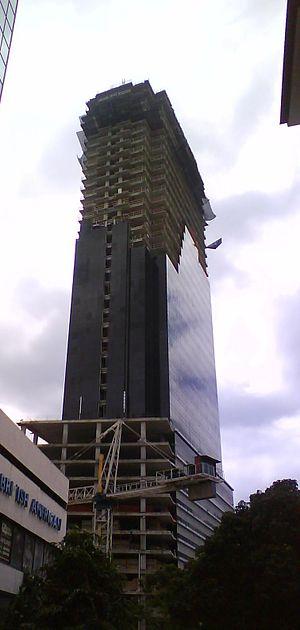
La Tower Financial Center est un gratte-ciel de 231 mètres construit en 2011 à Panama City.